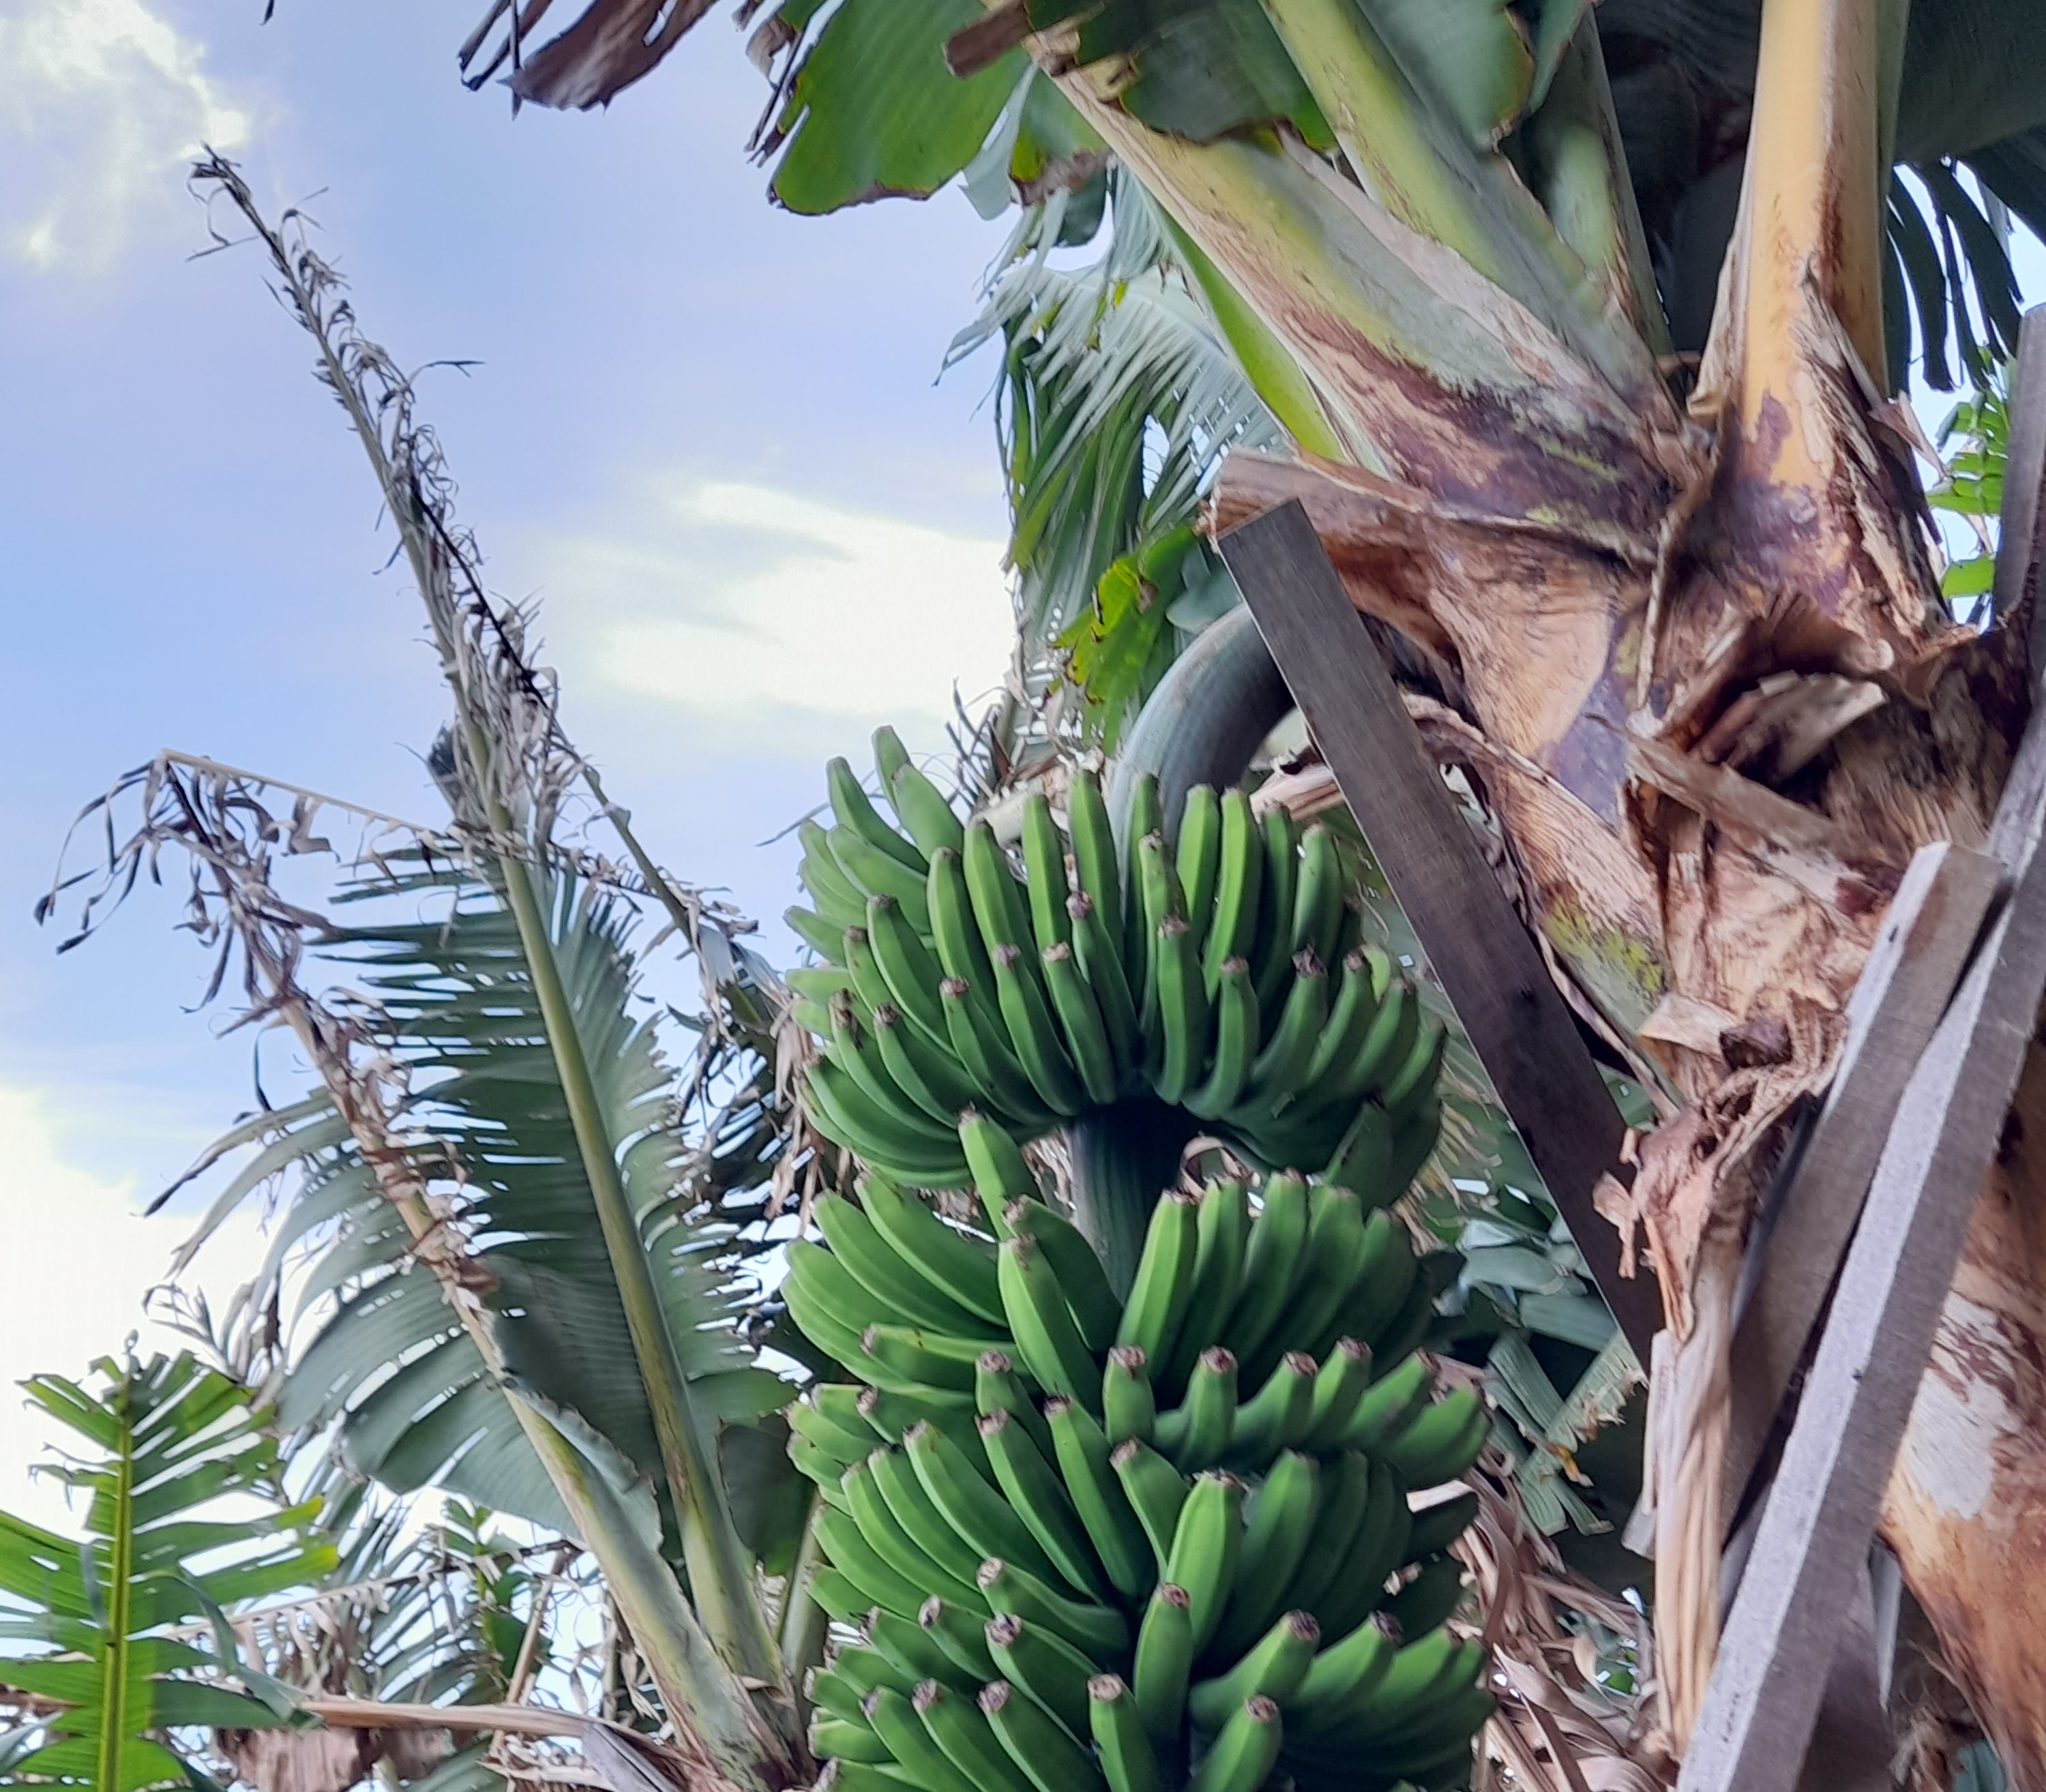
Label: Keep